Percy Bolingbroke St John

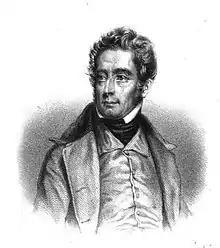
Percy Bolingbroke St John

Percy St. John was the eldest son of James Augustus St John. He was born in Plymouth, in Devon, and probably raised in Camden Town. He accompanied his father on some of his travels, particularly to Madrid for research, and he also travelled in America.